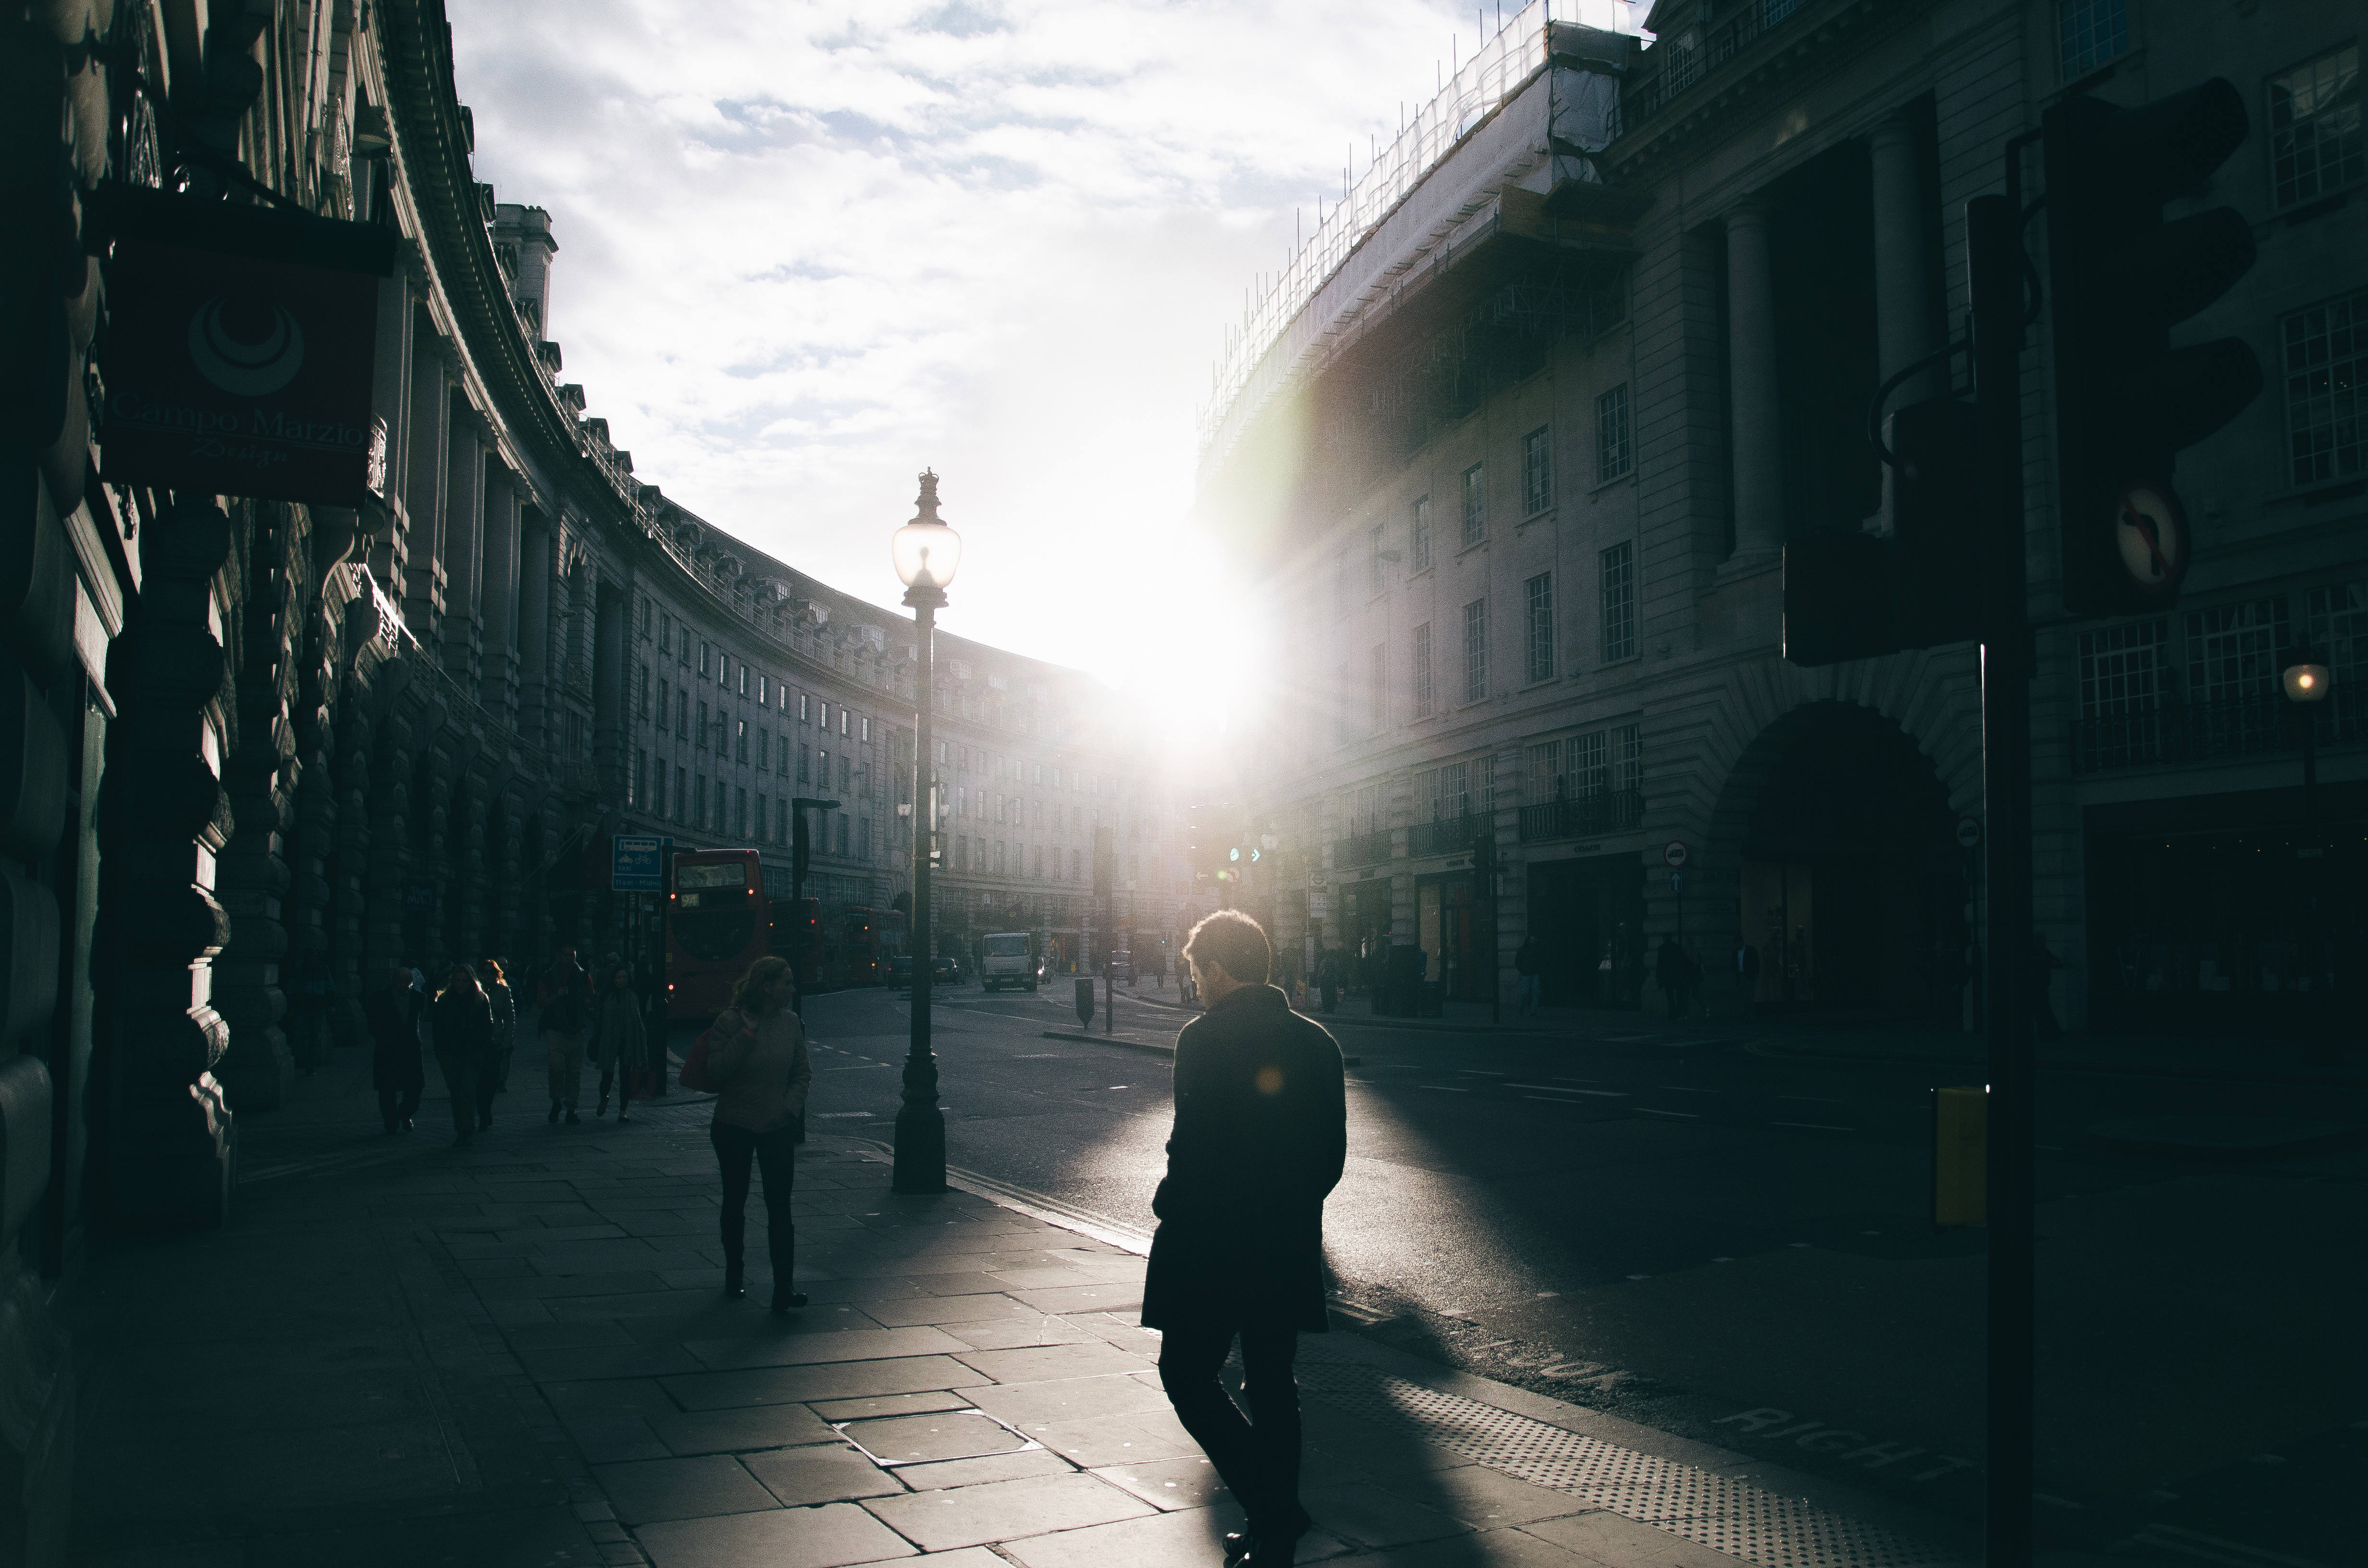
light, people, sunshine, sun, road, street, night, sunlight, morning, city, evening, weather, darkness, street light, lighting, infrastructure, urban area, atmospheric phenomenon